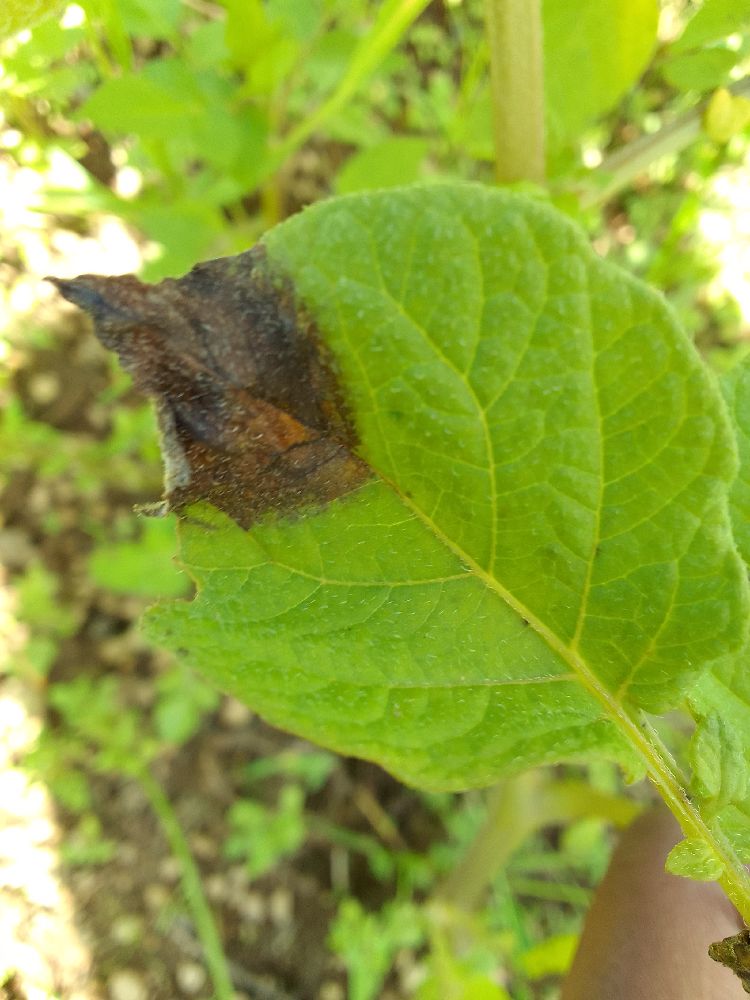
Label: Late blight